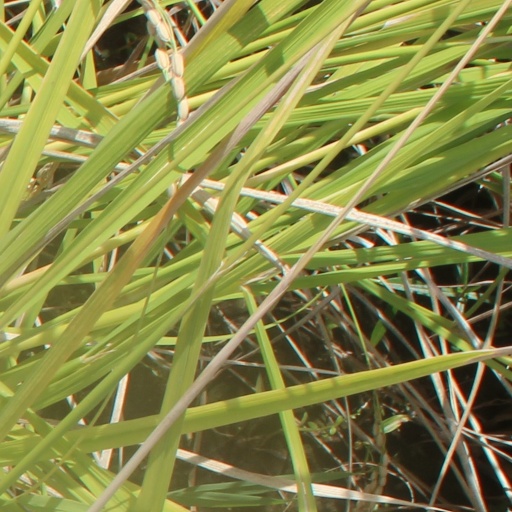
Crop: rice